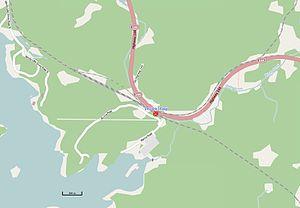
Carte avec l'emplacement du point d'arrêt (gare) de Levack, située au lieu dit Levack station sur le territoire de la municipalité de Onaping Falls (en), partie de la municipalité régionale de Sudbury Ontario Canada.
La gare de Levack est une gare ferroviaire canadienne, située au lieu-dit Levack station sur le territoire de la municipalité de Onaping Falls, partie de la municipalité régionale de Sudbury, sur le district de Sudbury dans la province de l'Ontario.